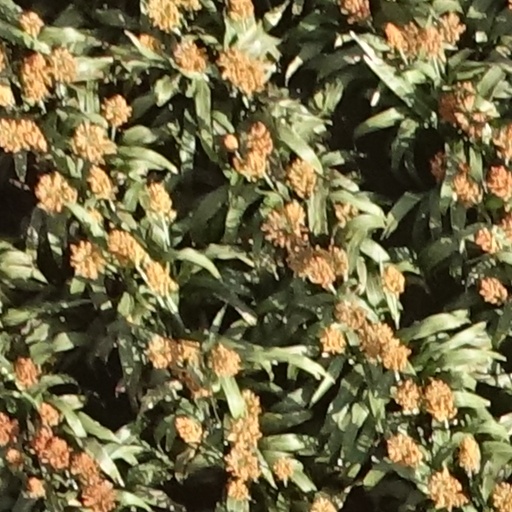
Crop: sorghum